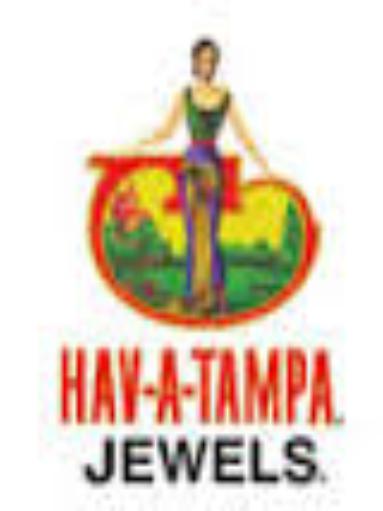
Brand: Hav-A-Tampa
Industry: Food